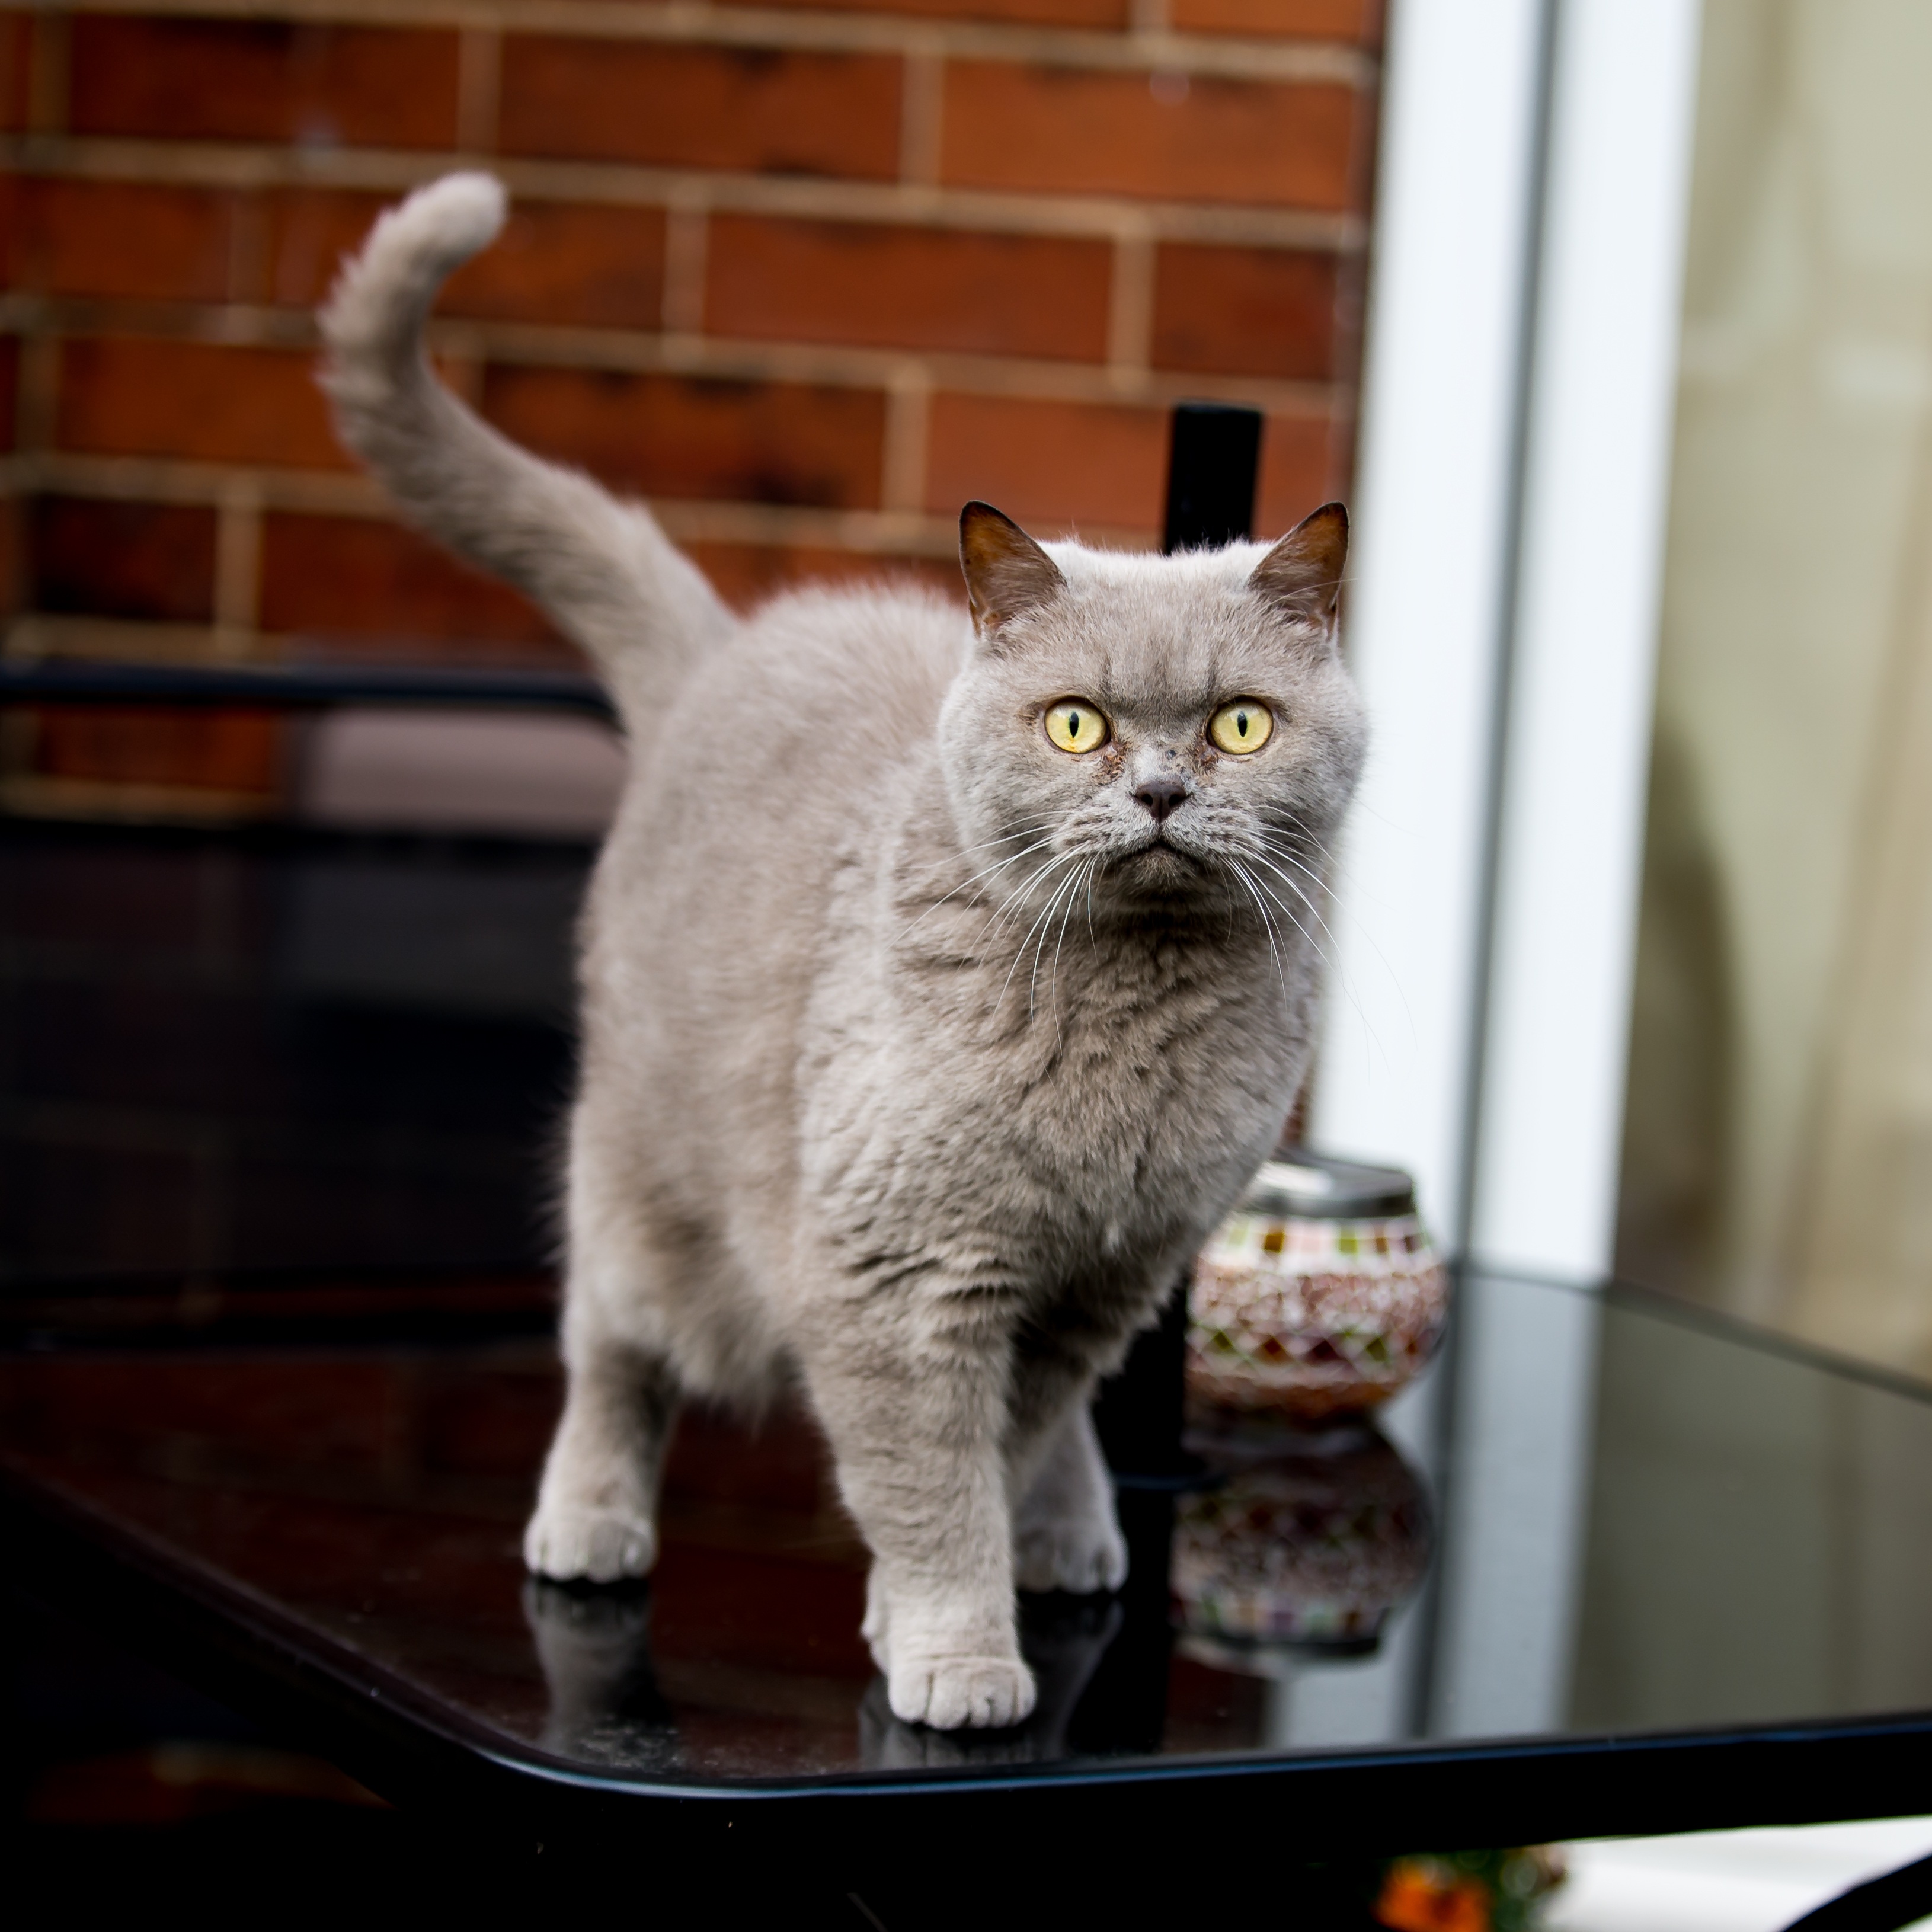
home, animal, cute, pet, fur, portrait, cat, indoor, feline, mammal, gray, face, eyes, whiskers, kitty, vertebrate, funny, expression, british, domestic, adorable, shorthair, breed, british shorthair, purr, pedigreed, small to medium sized cats, cat like mammal, domestic short haired cat